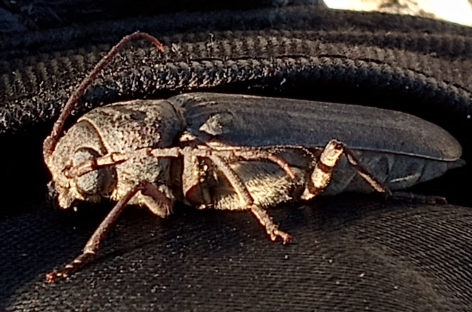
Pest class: non_pest_herbivores